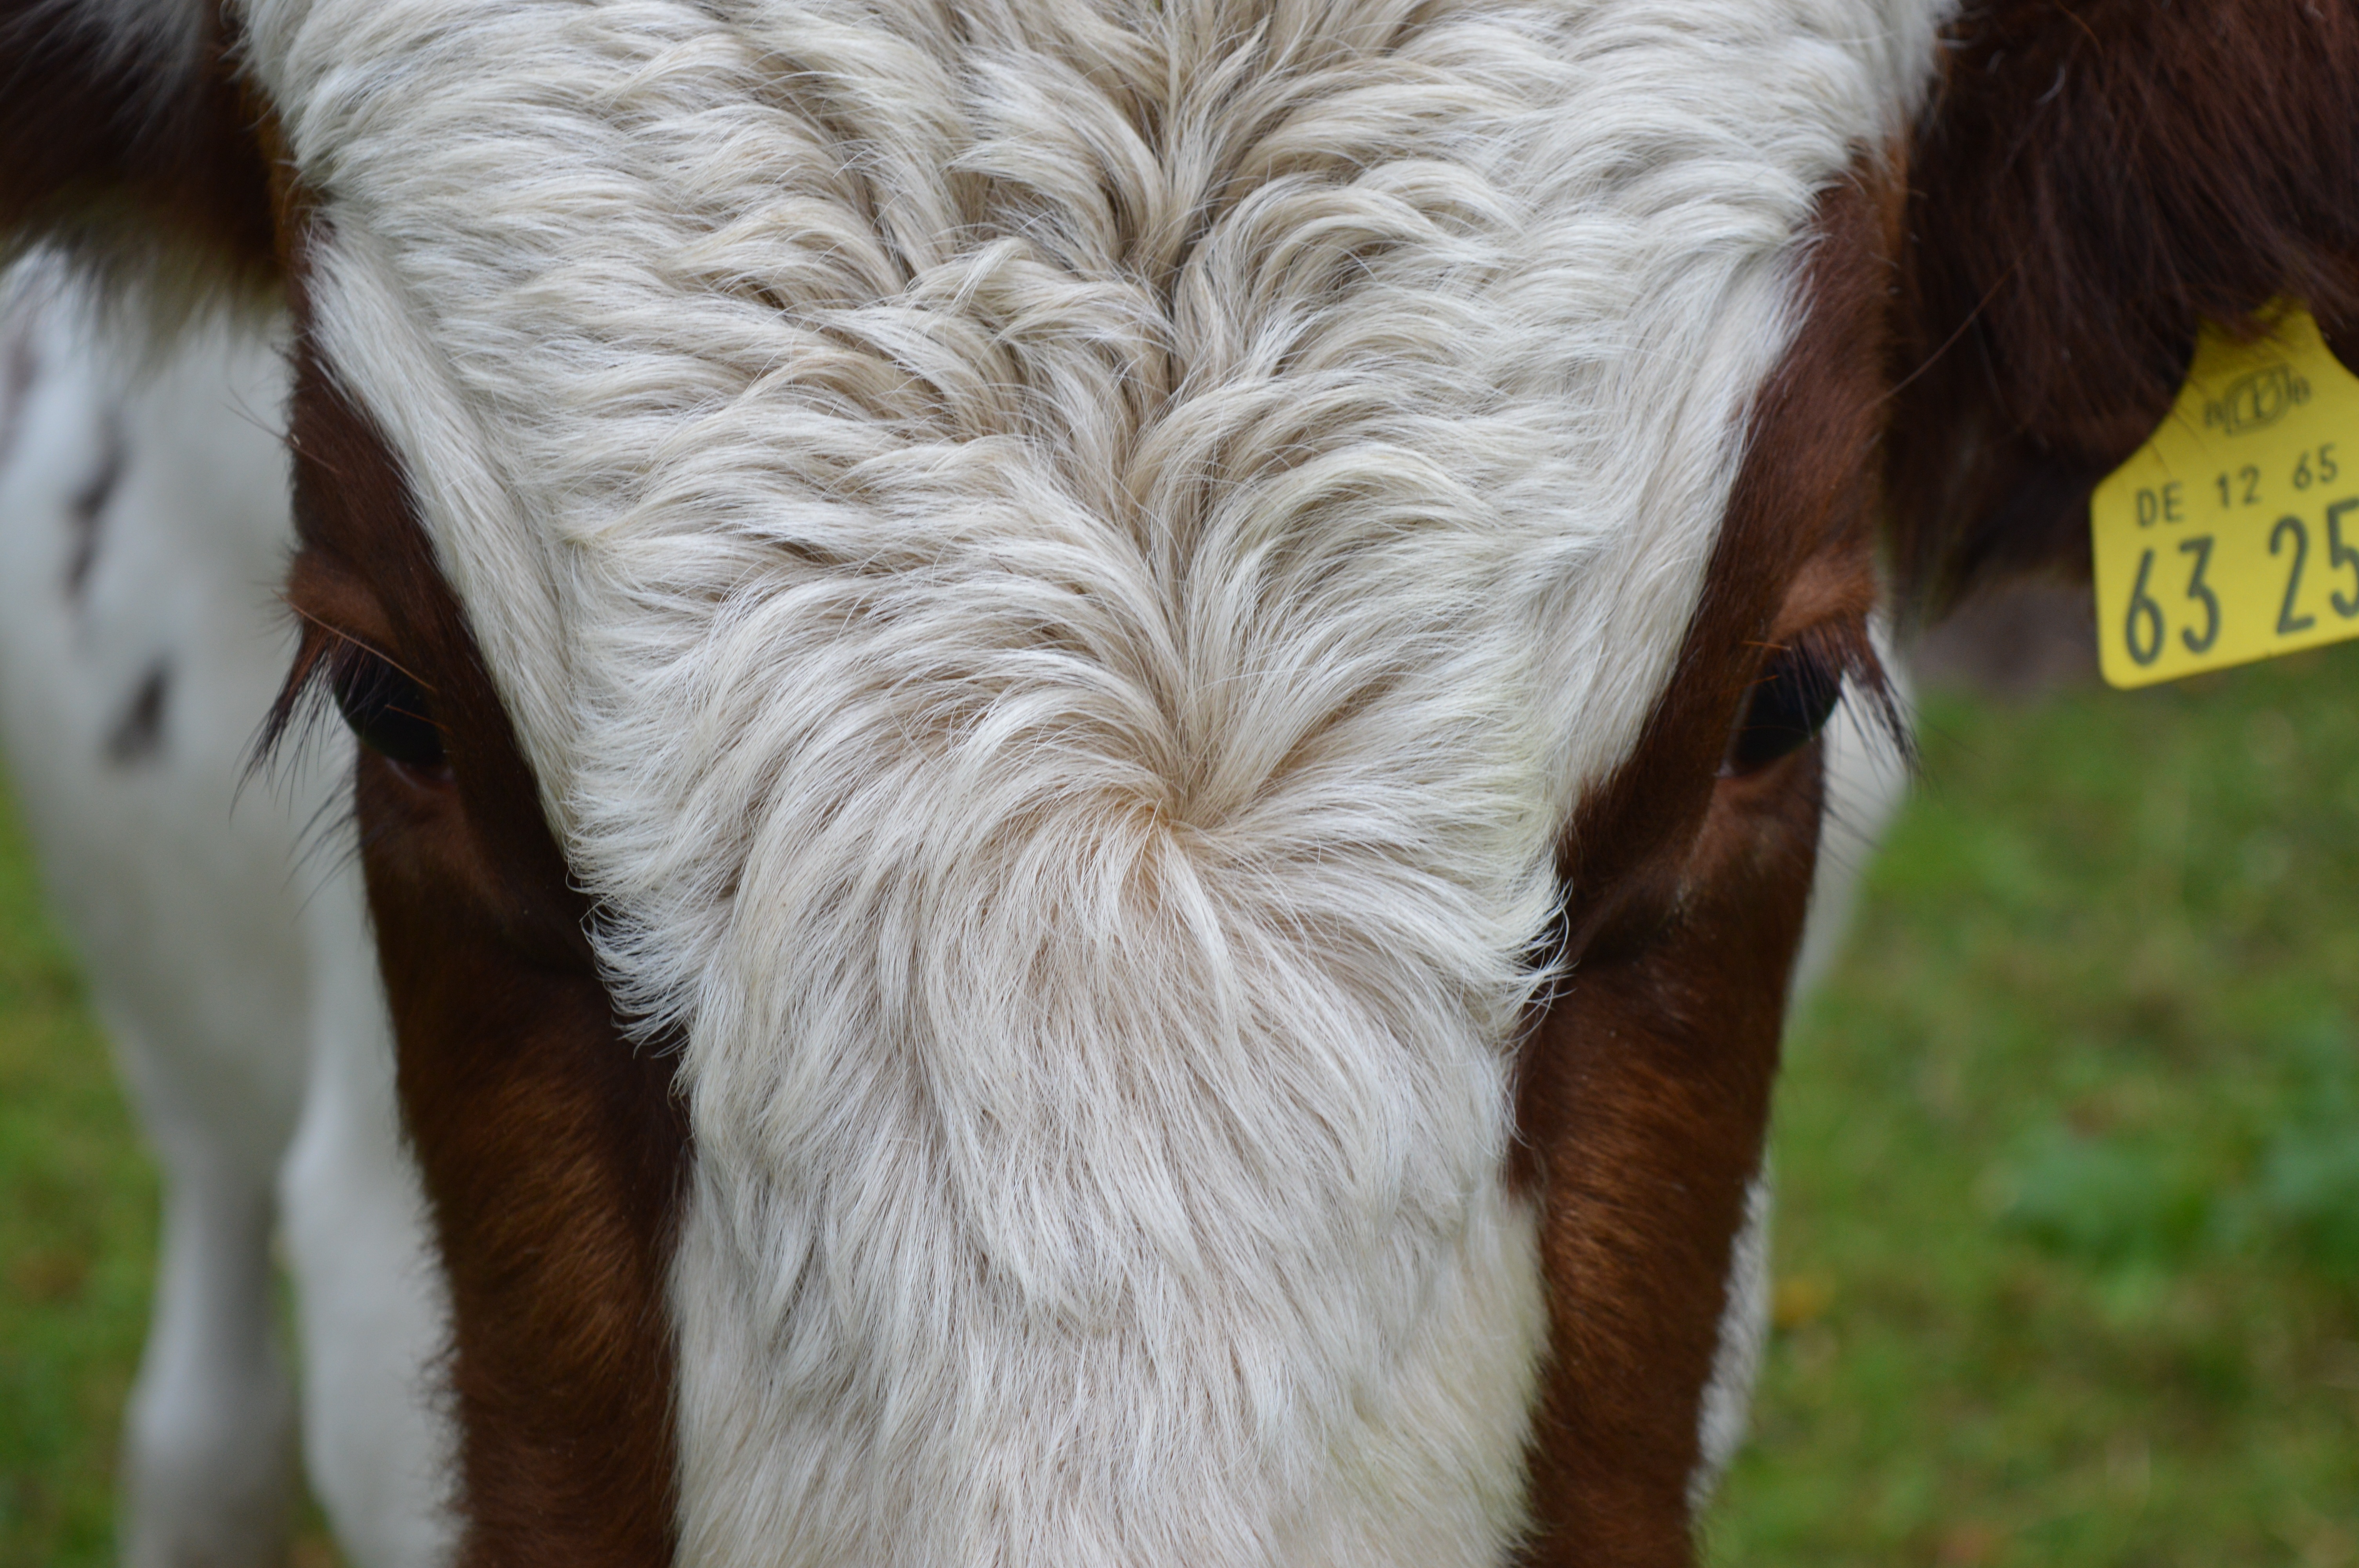
grass, goat, cow, pasture, grazing, horse, mammal, stallion, mane, beef, close up, goats, eyes, vertebrate, mare, foal, simmental cattle, cattle like mammal, horse like mammal, mustang horse